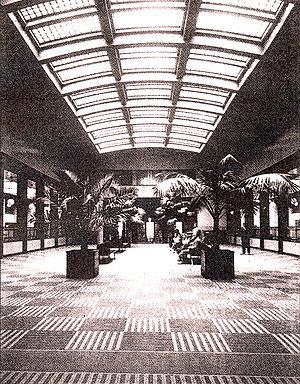
Košice, appelée parfois Cassovie en français sur la base du nom latin Cassovia, est la deuxième ville de Slovaquie par sa population et était la cinquième de l'ancienne Tchécoslovaquie.